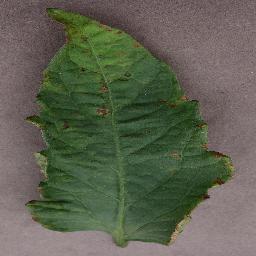
Label: Tomato___Bacterial_spot